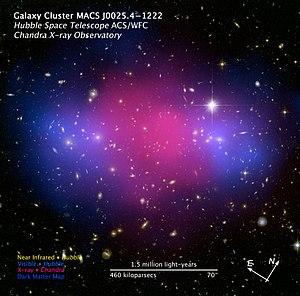
MACS J0025.4-1222, surnommé Bébé Balle en référence à l'amas de la Balle, est un amas de galaxies situé à environ 6,07 milliards d'années-lumière de la Terre en direction de la constellation australe de la Baleine. Il est issu de la collision entre deux amas de galaxies ayant chacun une masse d'environ un million de milliards de masses solaires. Il a été recensé par le relevé astronomique MAssive Cluster Survey. De manière semblable à l'amas de la Balle, cet amas montre une séparation claire entre les barycentres du gaz intergalactique et la matière noire des amas en interaction.